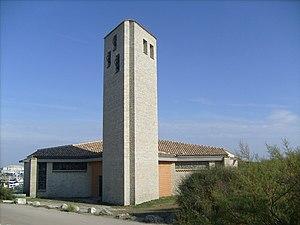
La Cotinière est un village sur la côte ouest de l'île d'Oléron. Il fait partie de la commune de Saint-Pierre-d'Oléron, dans le département de la Charente-Maritime. Gros bourg ramassé autour de son port de pêche, sur la côte ouest de l'île d'Oléron, il compte 896 habitants en 2008, appelés « Cotinards ».
Saint-Pierre-d’Oléron est une commune du sud-ouest de la France, située dans le département de la Charente-Maritime. Ses habitants sont appelés les Saint-Pierrais et les Saint-Pierraises.
L’église Notre-Dame-et-Saint-Nicolas est une église paroissiale de Saint-Pierre-d'Oléron, dans le diocèse de La Rochelle et Saintes et le département de la Charente-Maritime. De style résolument moderniste, elle veille sur le port de La Cotinière, sur la côte occidentale de l'île d'Oléron.